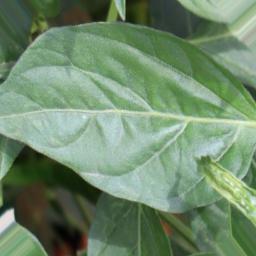
Label: healthy